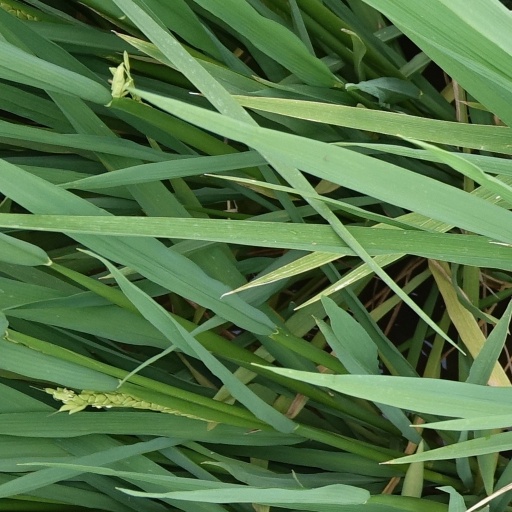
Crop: rice